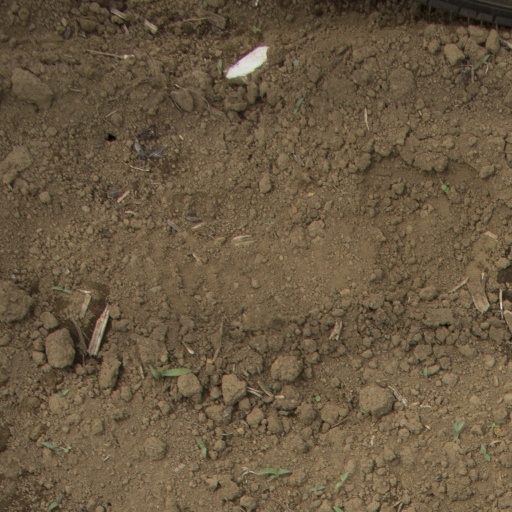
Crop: Jerusalem artichoke